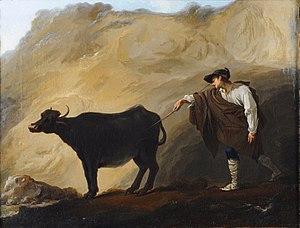
Jean Barbault (1718-1762) Berger et bufflonne quittant une grotte Huile sur toile - 49 x 64,5 cm Strasbourg, Musée des Beaux-Arts [1]